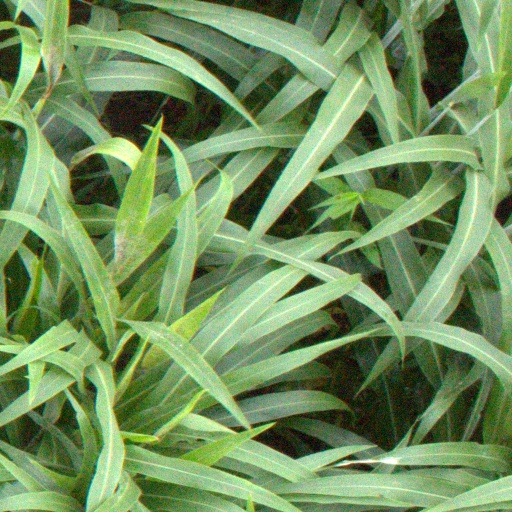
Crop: sorghum